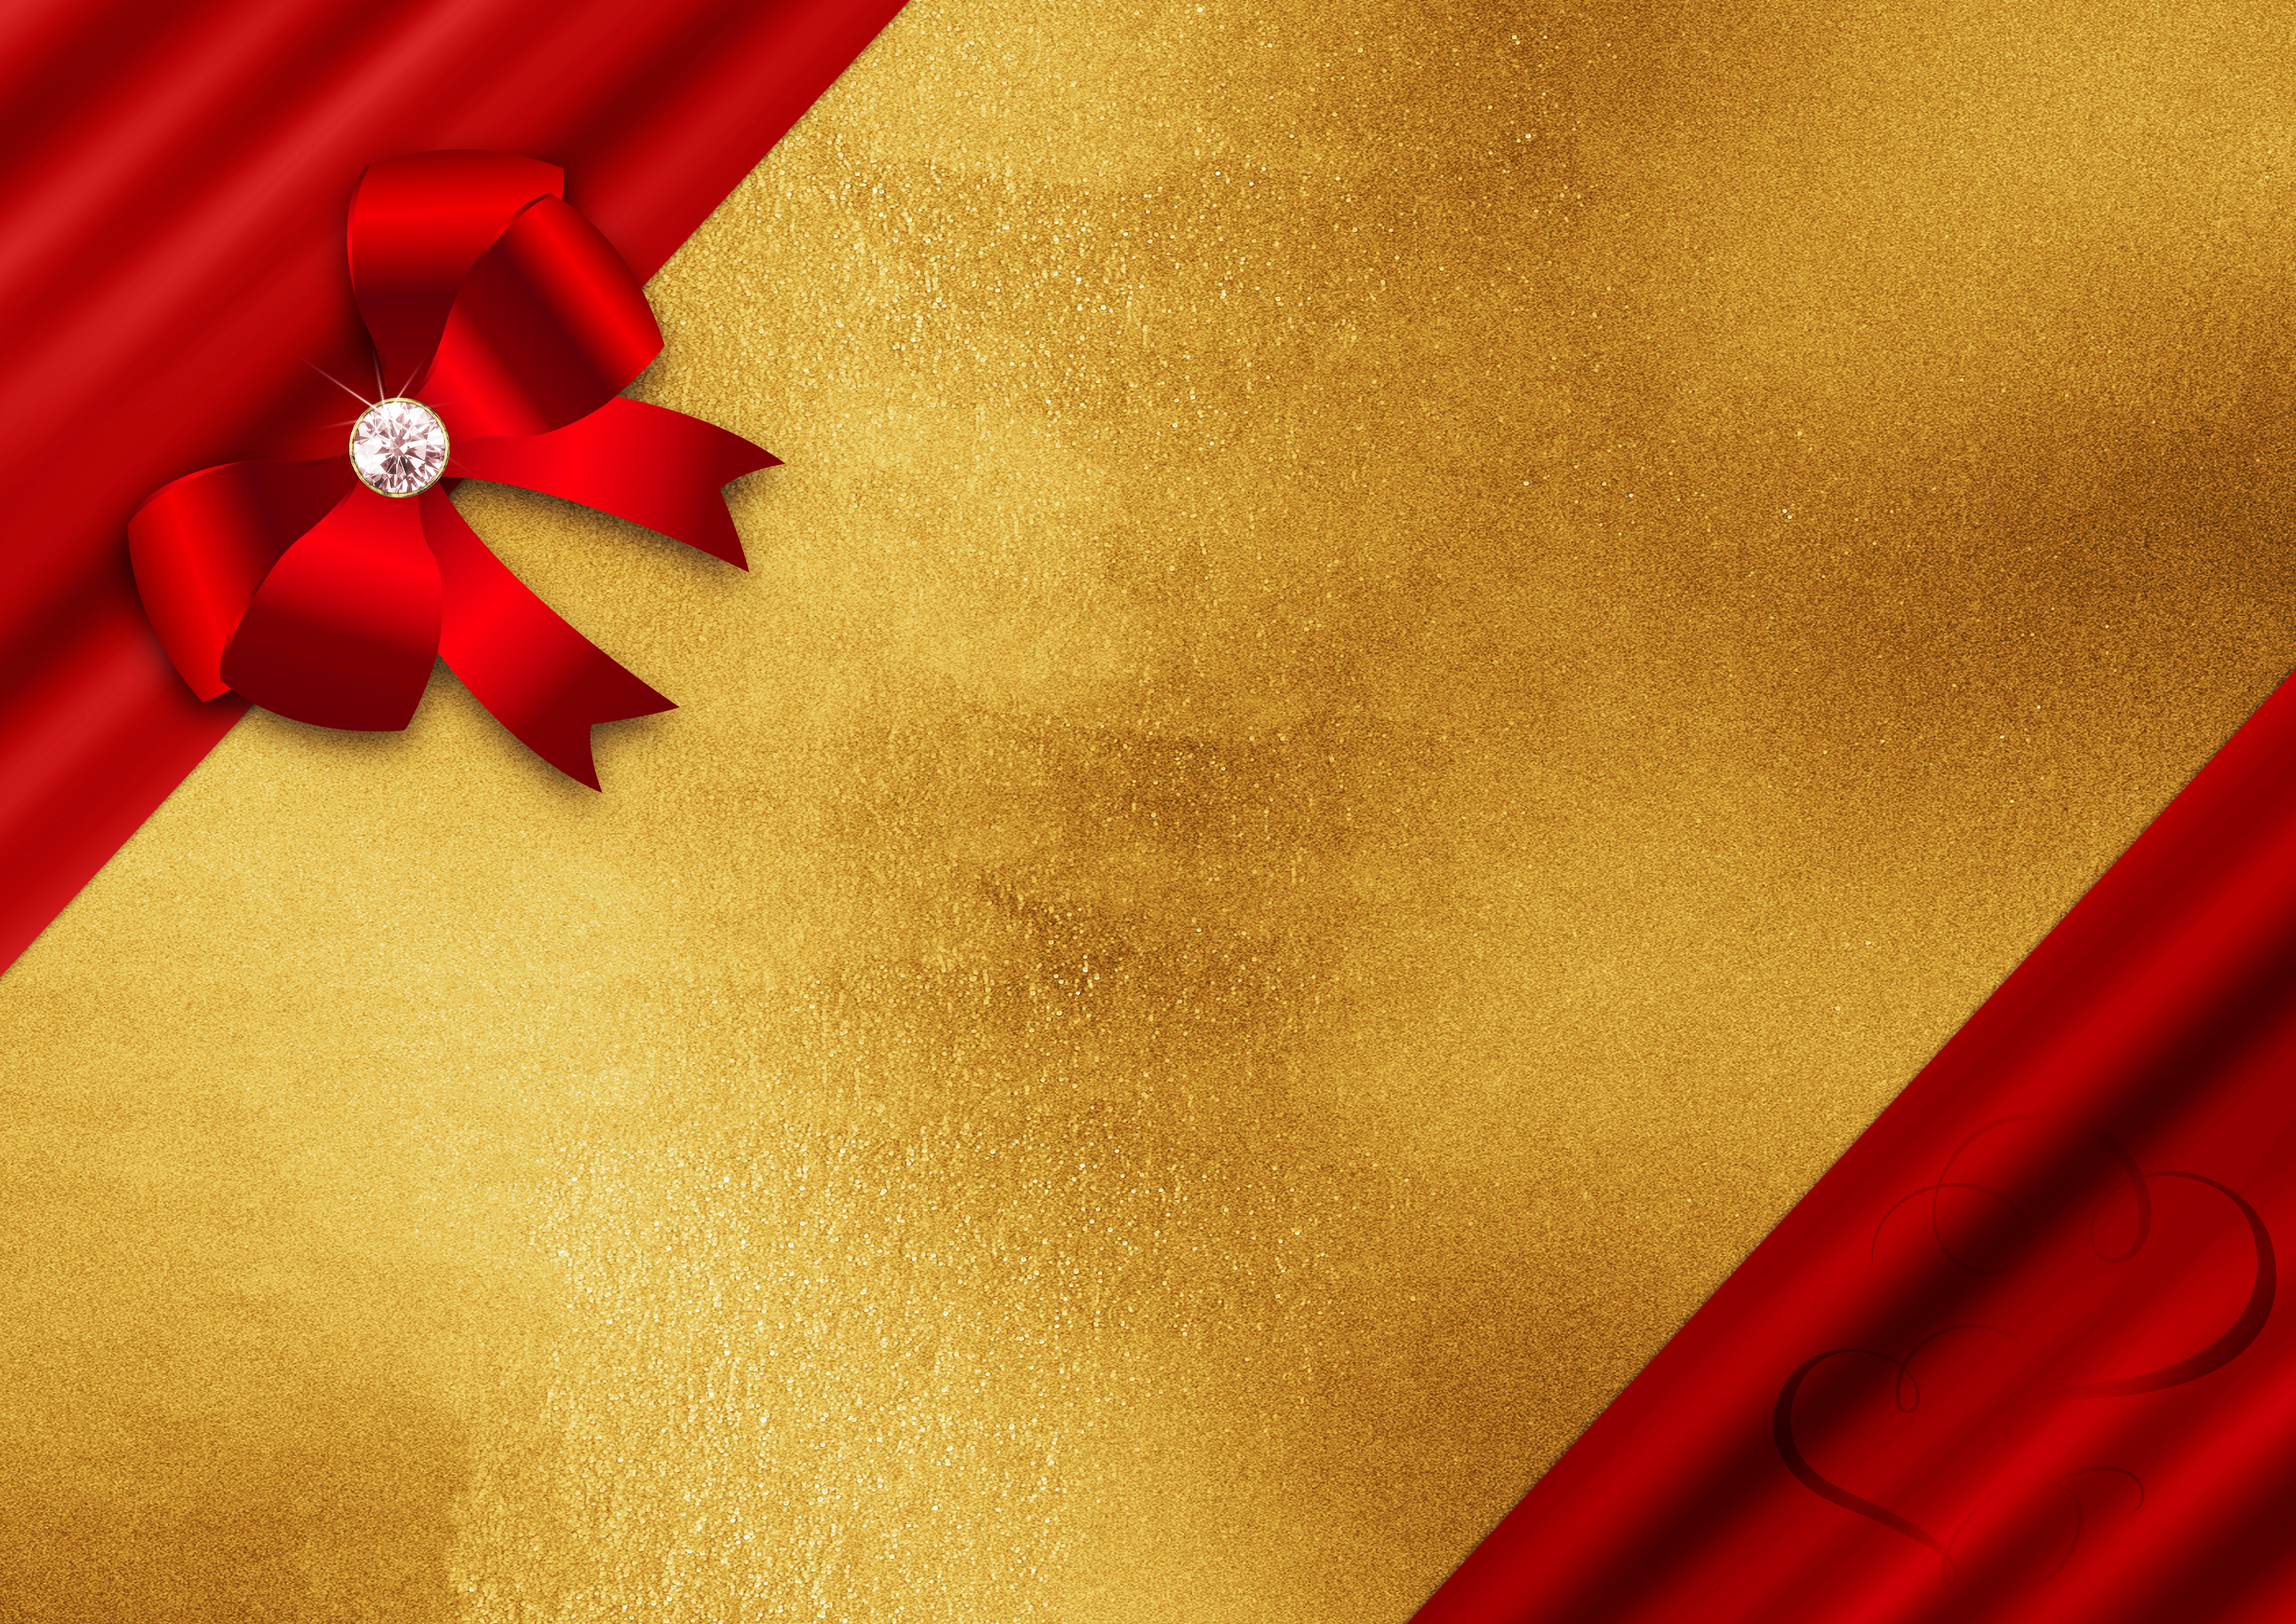
background, gold, ribbon, diamond, banderole, noble, decorative, red, glitter, card, congratulations, birthday, love, gift ribbon, diagonal, valentine's day, modern, design, christmas, postcard, greeting card, emotion, silky, xmas, yellow, light, close up, computer wallpaper, petal, macro photography